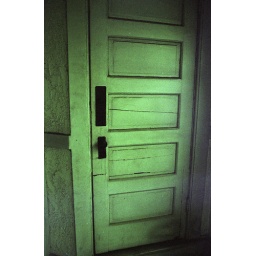
A door to an old church in Rialto, CA.